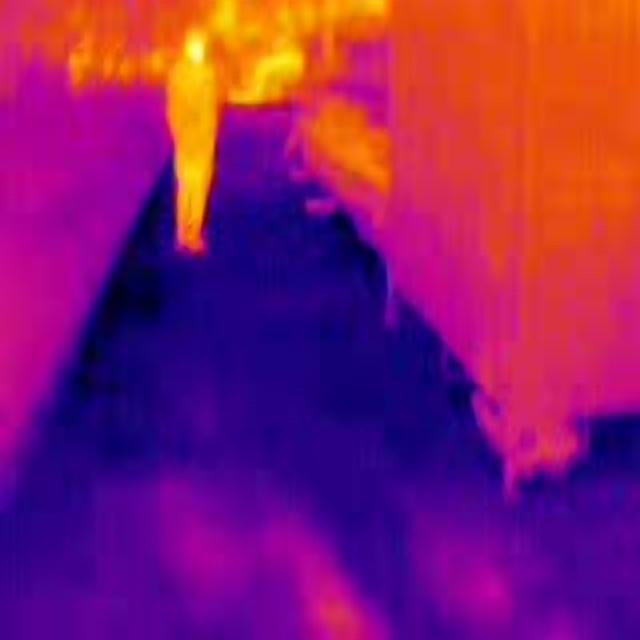
Detected objects:
label: person